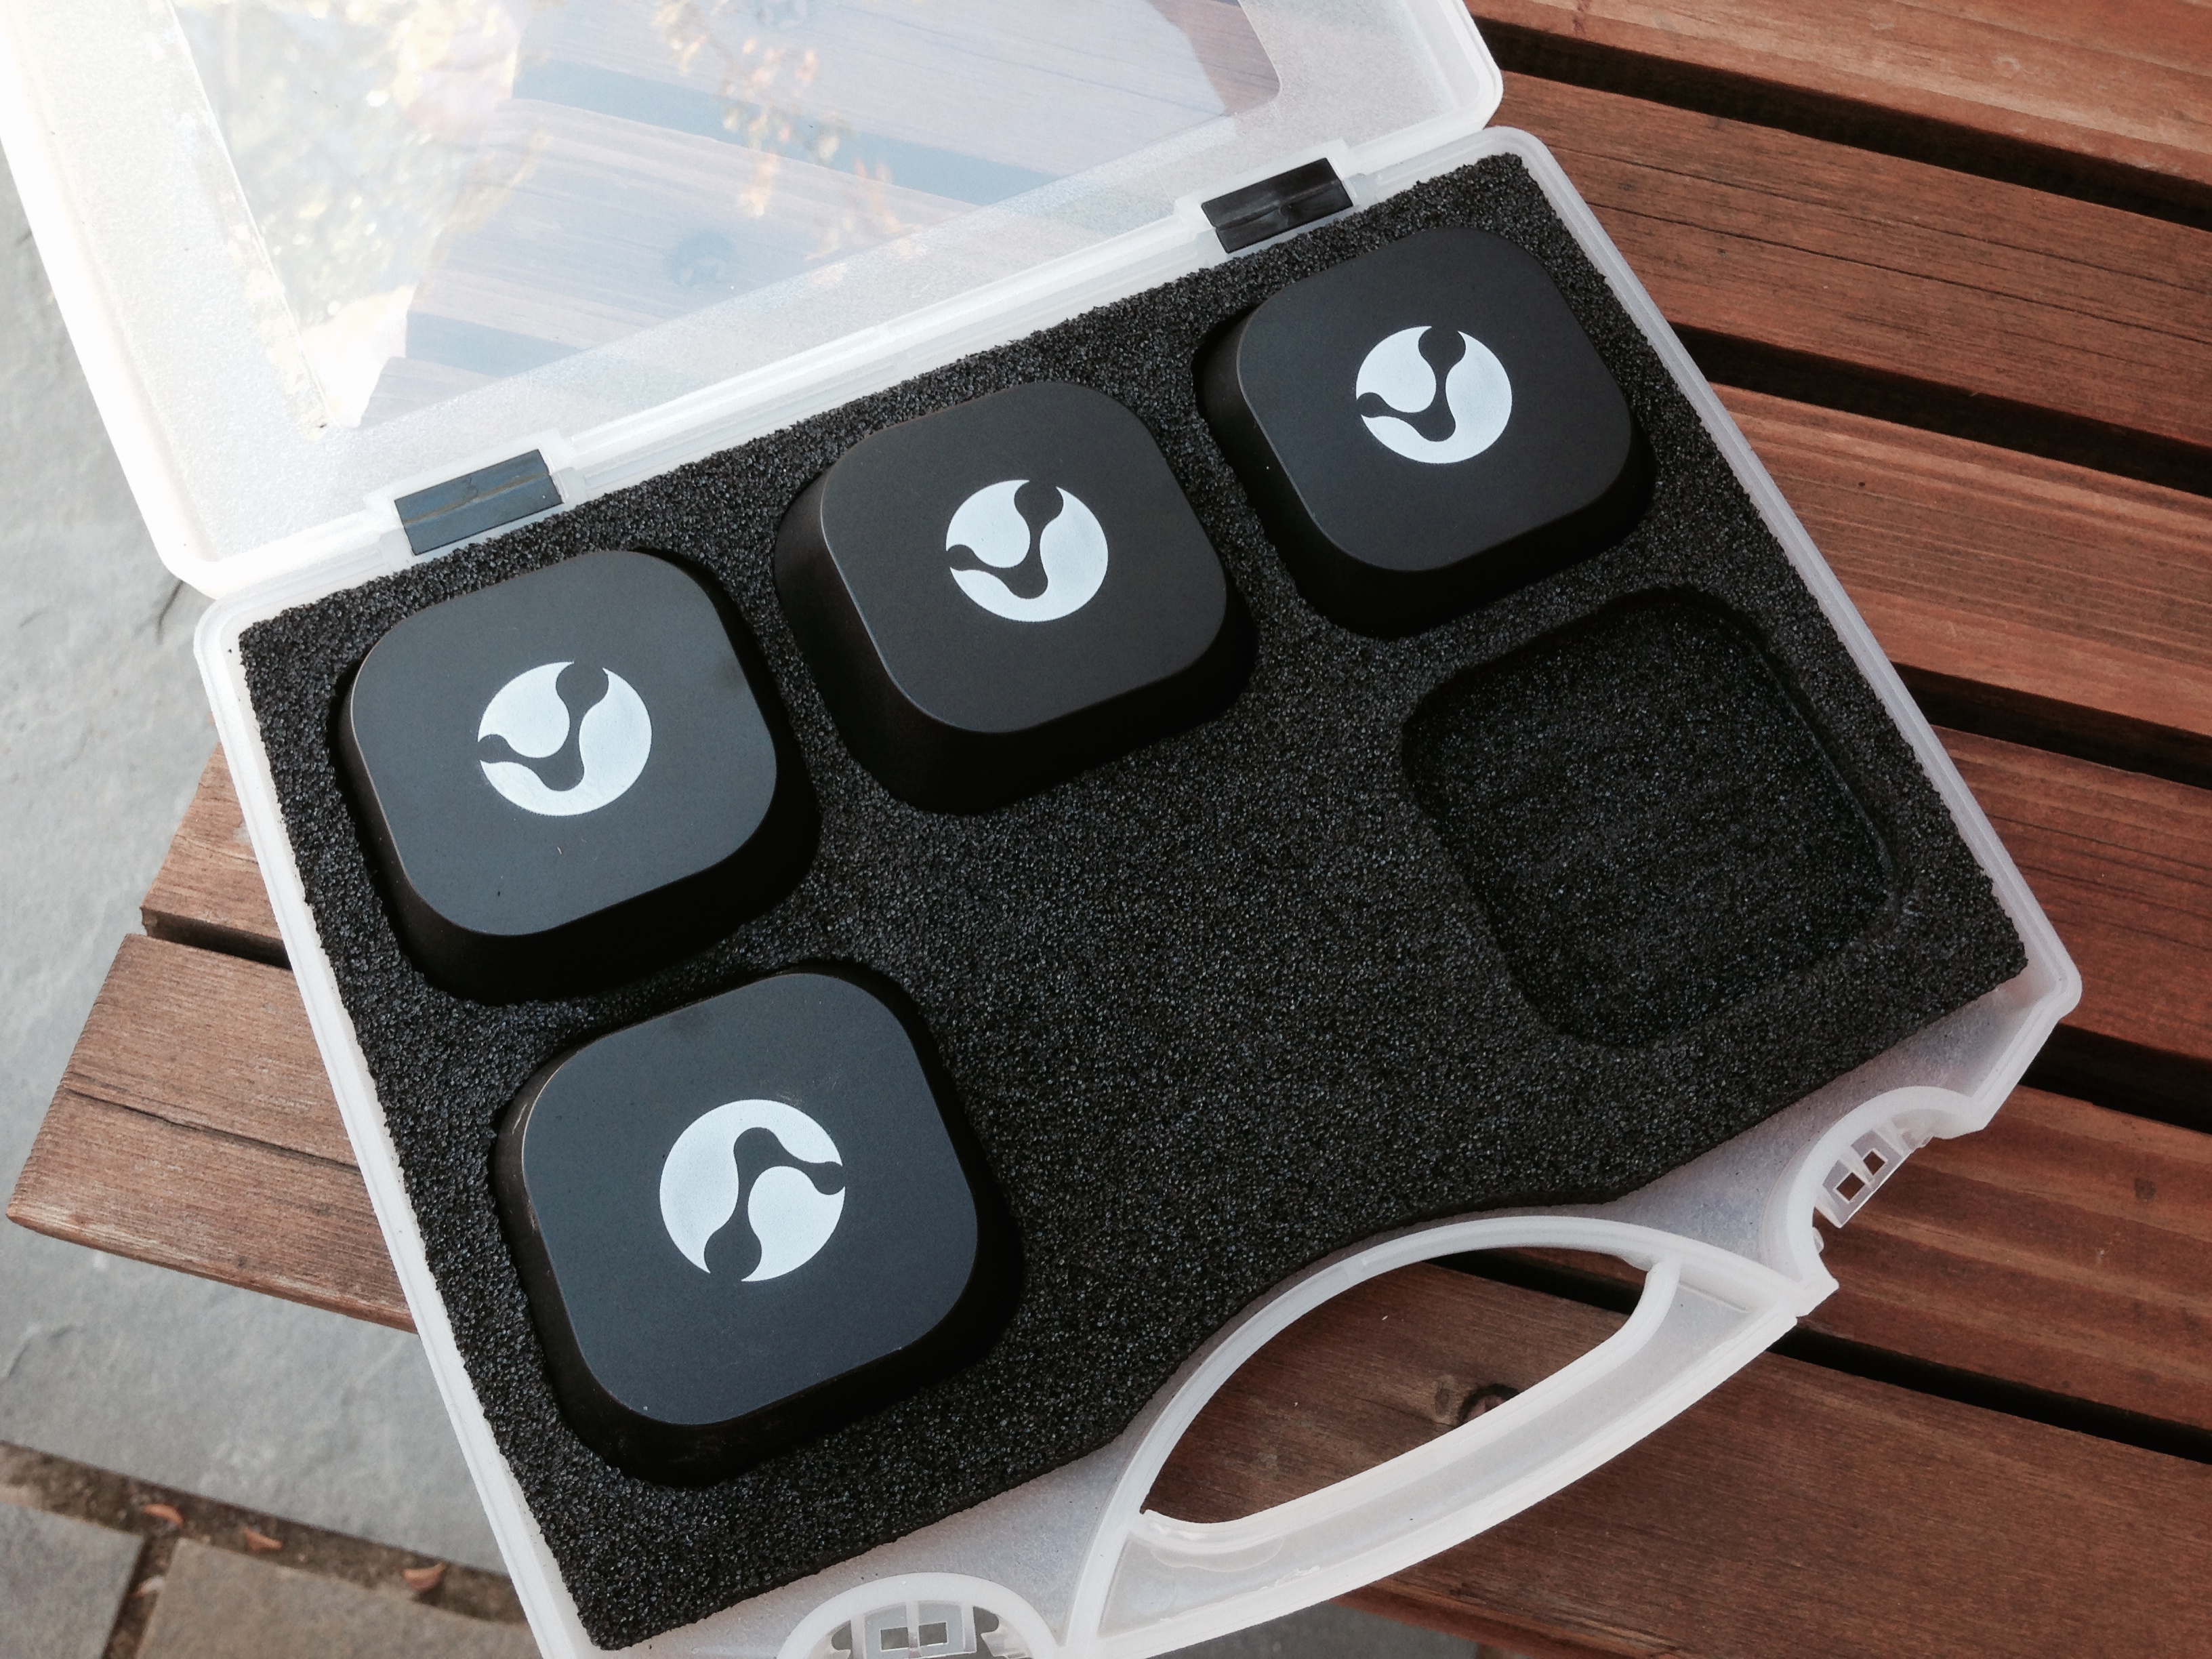
hand, technology, number, gadget, font, multimedia